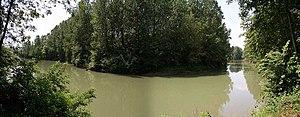
La rivière Aisne au village de Soupir, montage
L'Aisne est une rivière du nord de la France, dans les deux régions Grand Est, Hauts-de-France, traversant les cinq départements Meuse, Marne, Ardennes, Aisne, Oise. Elle est un affluent gauche de l'Oise, ce qui fait d'elle un sous-affluent de la Seine. Elle donne son nom au département de l'Aisne.
L'Oise est une rivière du Bassin parisien dans le Nord de la France et en Belgique, principal affluent de la Seine, après la Marne.